Aegna

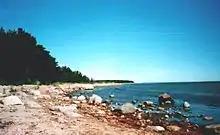
Aegna coast

Aegna is an Estonian island in the Bay of Tallinn in the Baltic Sea. Administratively it is part of the city of Tallinn, the capital of Estonia and is a sub district of the Kesklinn (City center) district.